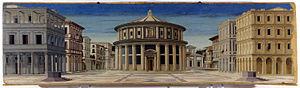
Incarnation intellectuelle et matérielle de l'utopie, la Cité idéale est une conception urbanistique visant à la perfection architecturale et humaine. Elle inspire à bâtir et à faire vivre en harmonie une organisation sociale singulière basée sur certains préceptes moraux et politiques.
La perspective est l'ensemble de techniques picturales destinées à représenter les trois dimensions d'un objet ou d'une scène par une image sur une surface plane.
L’art est une activité, le produit de cette activité ou l'idée que l'on s'en fait s'adresse délibérément aux sens, aux émotions, aux intuitions et à l'intellect. On peut affirmer que l'art est le propre de l'humain ou de toute autre conscience, en tant que découlant d'une intention, et que cette activité n'a pas de fonction pratique définie. On considère le terme « art » par opposition à la nature « conçue comme puissance produisant sans réflexion », et à la science « conçue comme pure connaissance indépendante des applications ».
Le trompe-l'œil est un genre pictural destiné à jouer sur la confusion de la perception du spectateur qui, sachant qu'il est devant un tableau, une surface plane peinte, est malgré tout, trompé sur les moyens d'obtenir cette illusion.
La synthèse d'images tridimensionnelles souvent abrégée 3D est un ensemble de techniques notamment issues de la CAO qui permet la représentation d'objets en perspective sur un moniteur d'ordinateur. Elle est actuellement très utilisée en art numérique dans l'industrie du film, initiée par les studios Pixar, Disney, DreamWorks, Blue Sky, Illumination et ILM et, depuis 1992, dans beaucoup de jeux vidéo. Il convient de ne pas faire la confusion avec les termes 3D relatifs au relief ou à la stéréoscopie.
Le terme civilisation — dérivé indirectement du latin civis — a été utilisé de différentes manières au cours de l'histoire.
L'humanisme, terme créé à la fin du XVIIIᵉ siècle et popularisé au début du XIXᵉ siècle, a d'abord et pendant longtemps désigné exclusivement un mouvement culturel, philosophique et artistique prenant naissance au XIVᵉ siècle dans l'Italie de la Renaissance, puis se développant dans le reste de l’Europe. Moment de transition du Moyen Âge aux Temps modernes, ce mouvement est en partie porté par l'esprit de laïcité qui resurgit alors, point de départ d’une crise de confiance profonde qui affecte l'Église catholique.
La perspective linéaire est la partie de la perspective qui permet de construire, sur une surface plane, le contour d'un sujet vu depuis un point de vue déterminé. On appelle aussi ce procédé des arts graphiques perspective conique, classique, centrale, albertienne, optique.